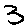
Label: 3